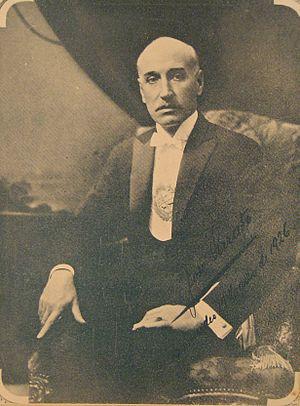
José Serrato, né le 30 septembre 1868 à Montevideo et mort en 1960, est un économiste, ingénieur et homme d'État uruguayen.